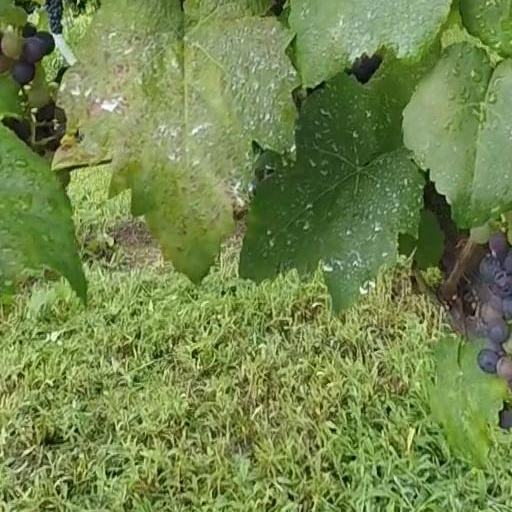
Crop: grape